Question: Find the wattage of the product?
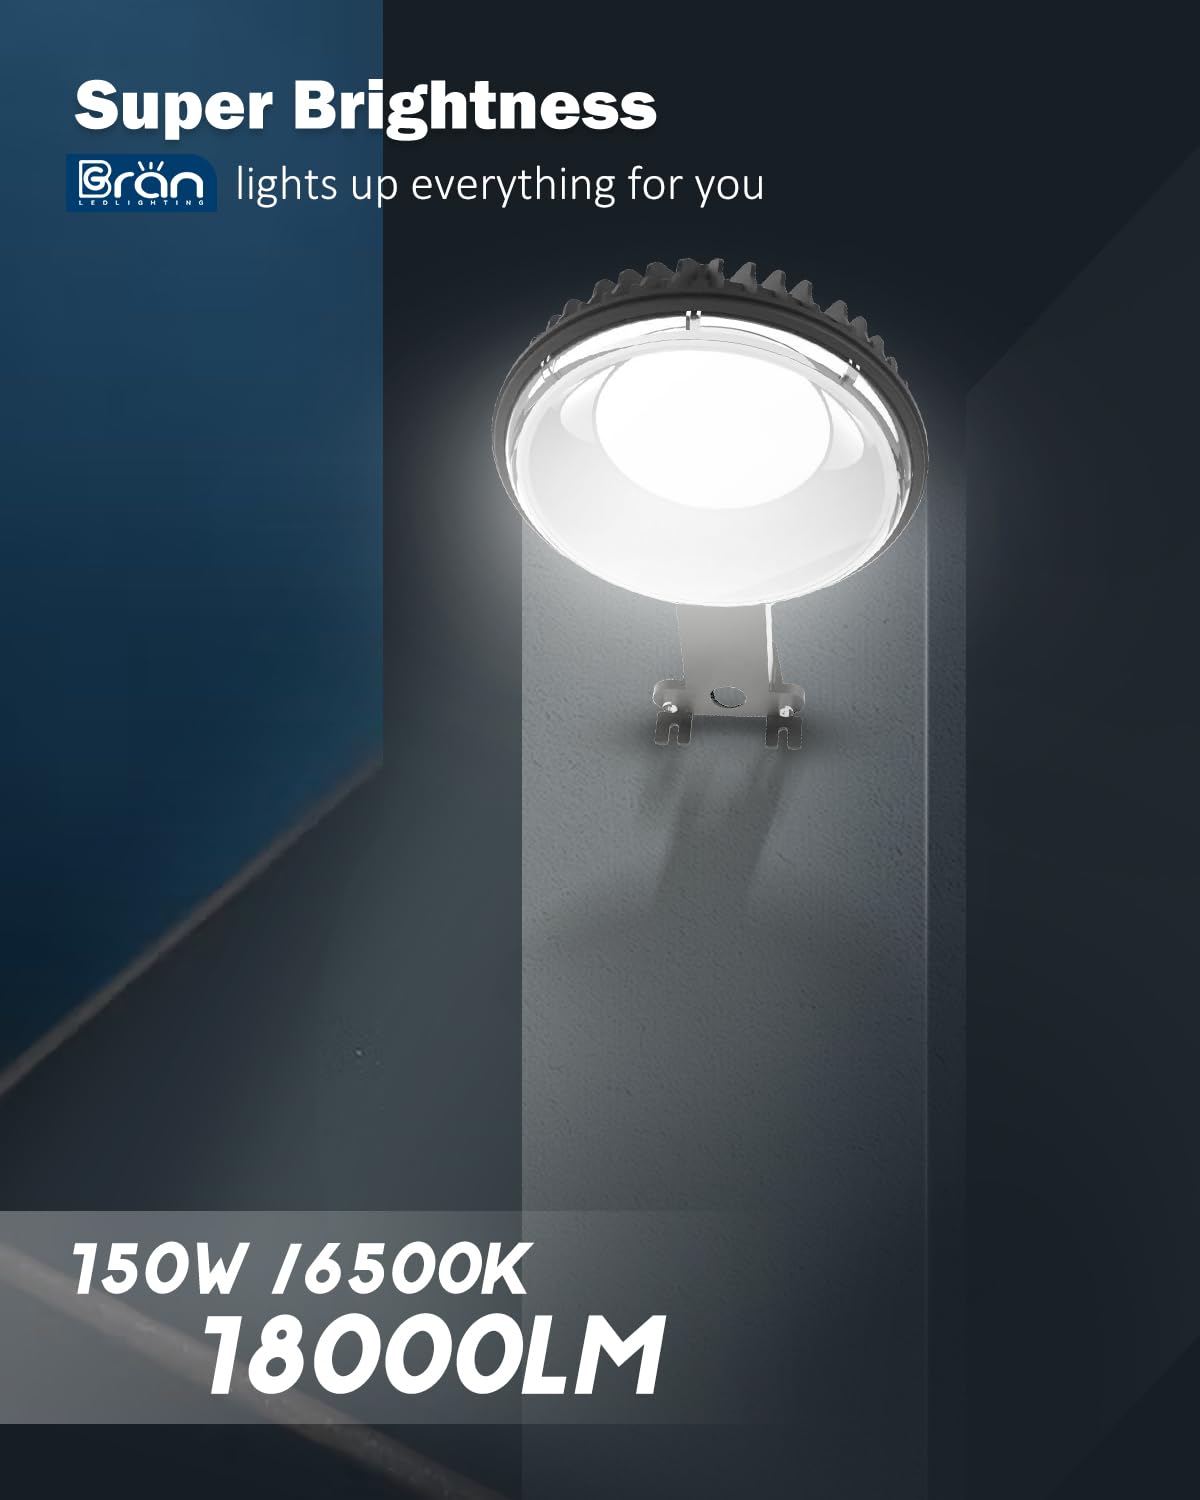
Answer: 150.0 watt